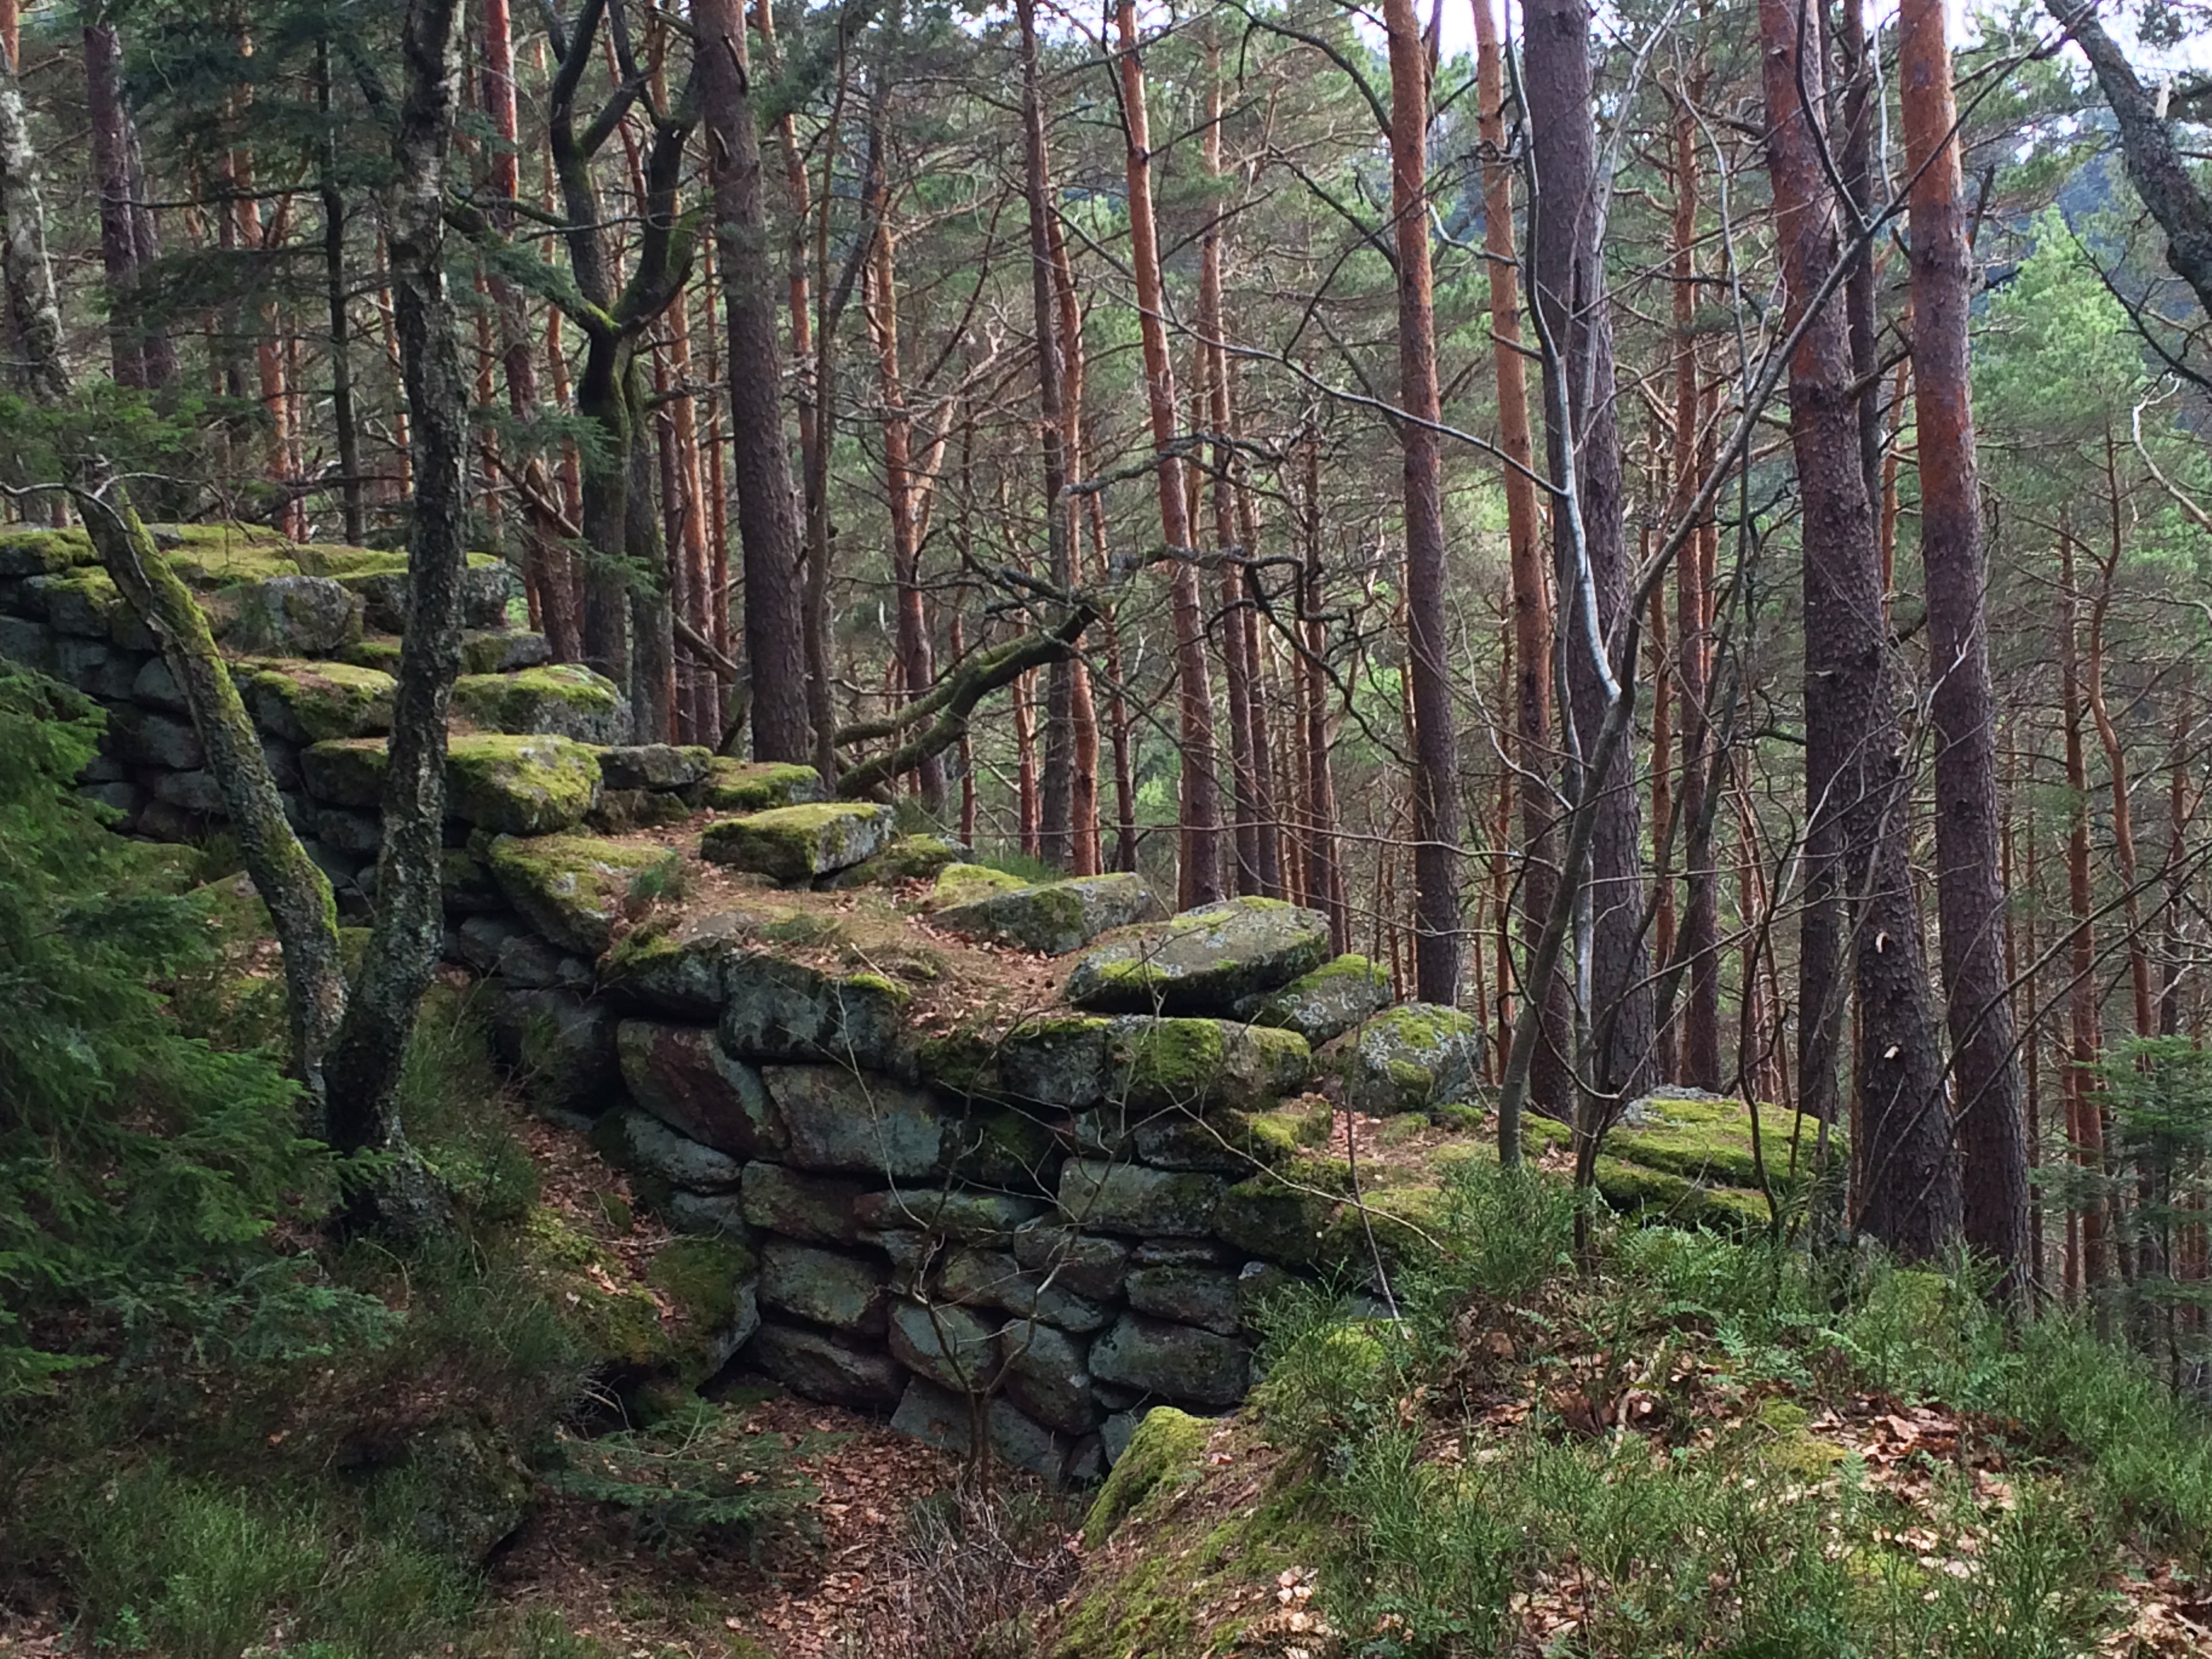
landscape, tree, nature, forest, wilderness, plant, hiking, trail, old, wall, stone, moss, france, stream, green, autumn, stone wall, ruin, ridge, weathered, trees, spruce, rainforest, deciduous, wetland, woodland, habitat, away, ecosystem, leave, atmospheric, alsace, lapsed, fouling, biome, old growth forest, natural environment, woody plant, temperate broadleaf and mixed forest, temperate coniferous forest, heather wall